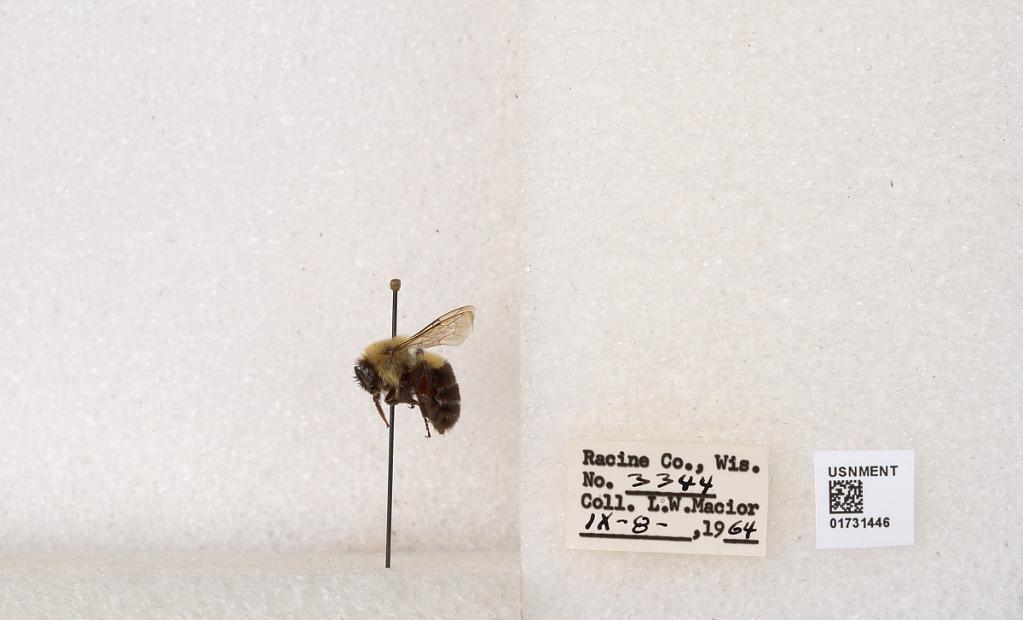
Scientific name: Bombus impatiens Cresson
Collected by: L. Macior
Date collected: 1964-9-8
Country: United States
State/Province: Wisconsin
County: Racine
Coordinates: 42.7299, -87.8123